Ferroalloy

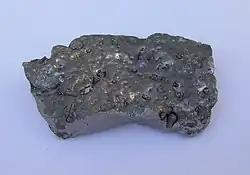
Ferrosilicon

Silicon ferroalloy consumption is driven by cast iron and steel production, where silicon alloys are used as deoxidizers. Some silicon metal was also used as an alloying agent with iron.